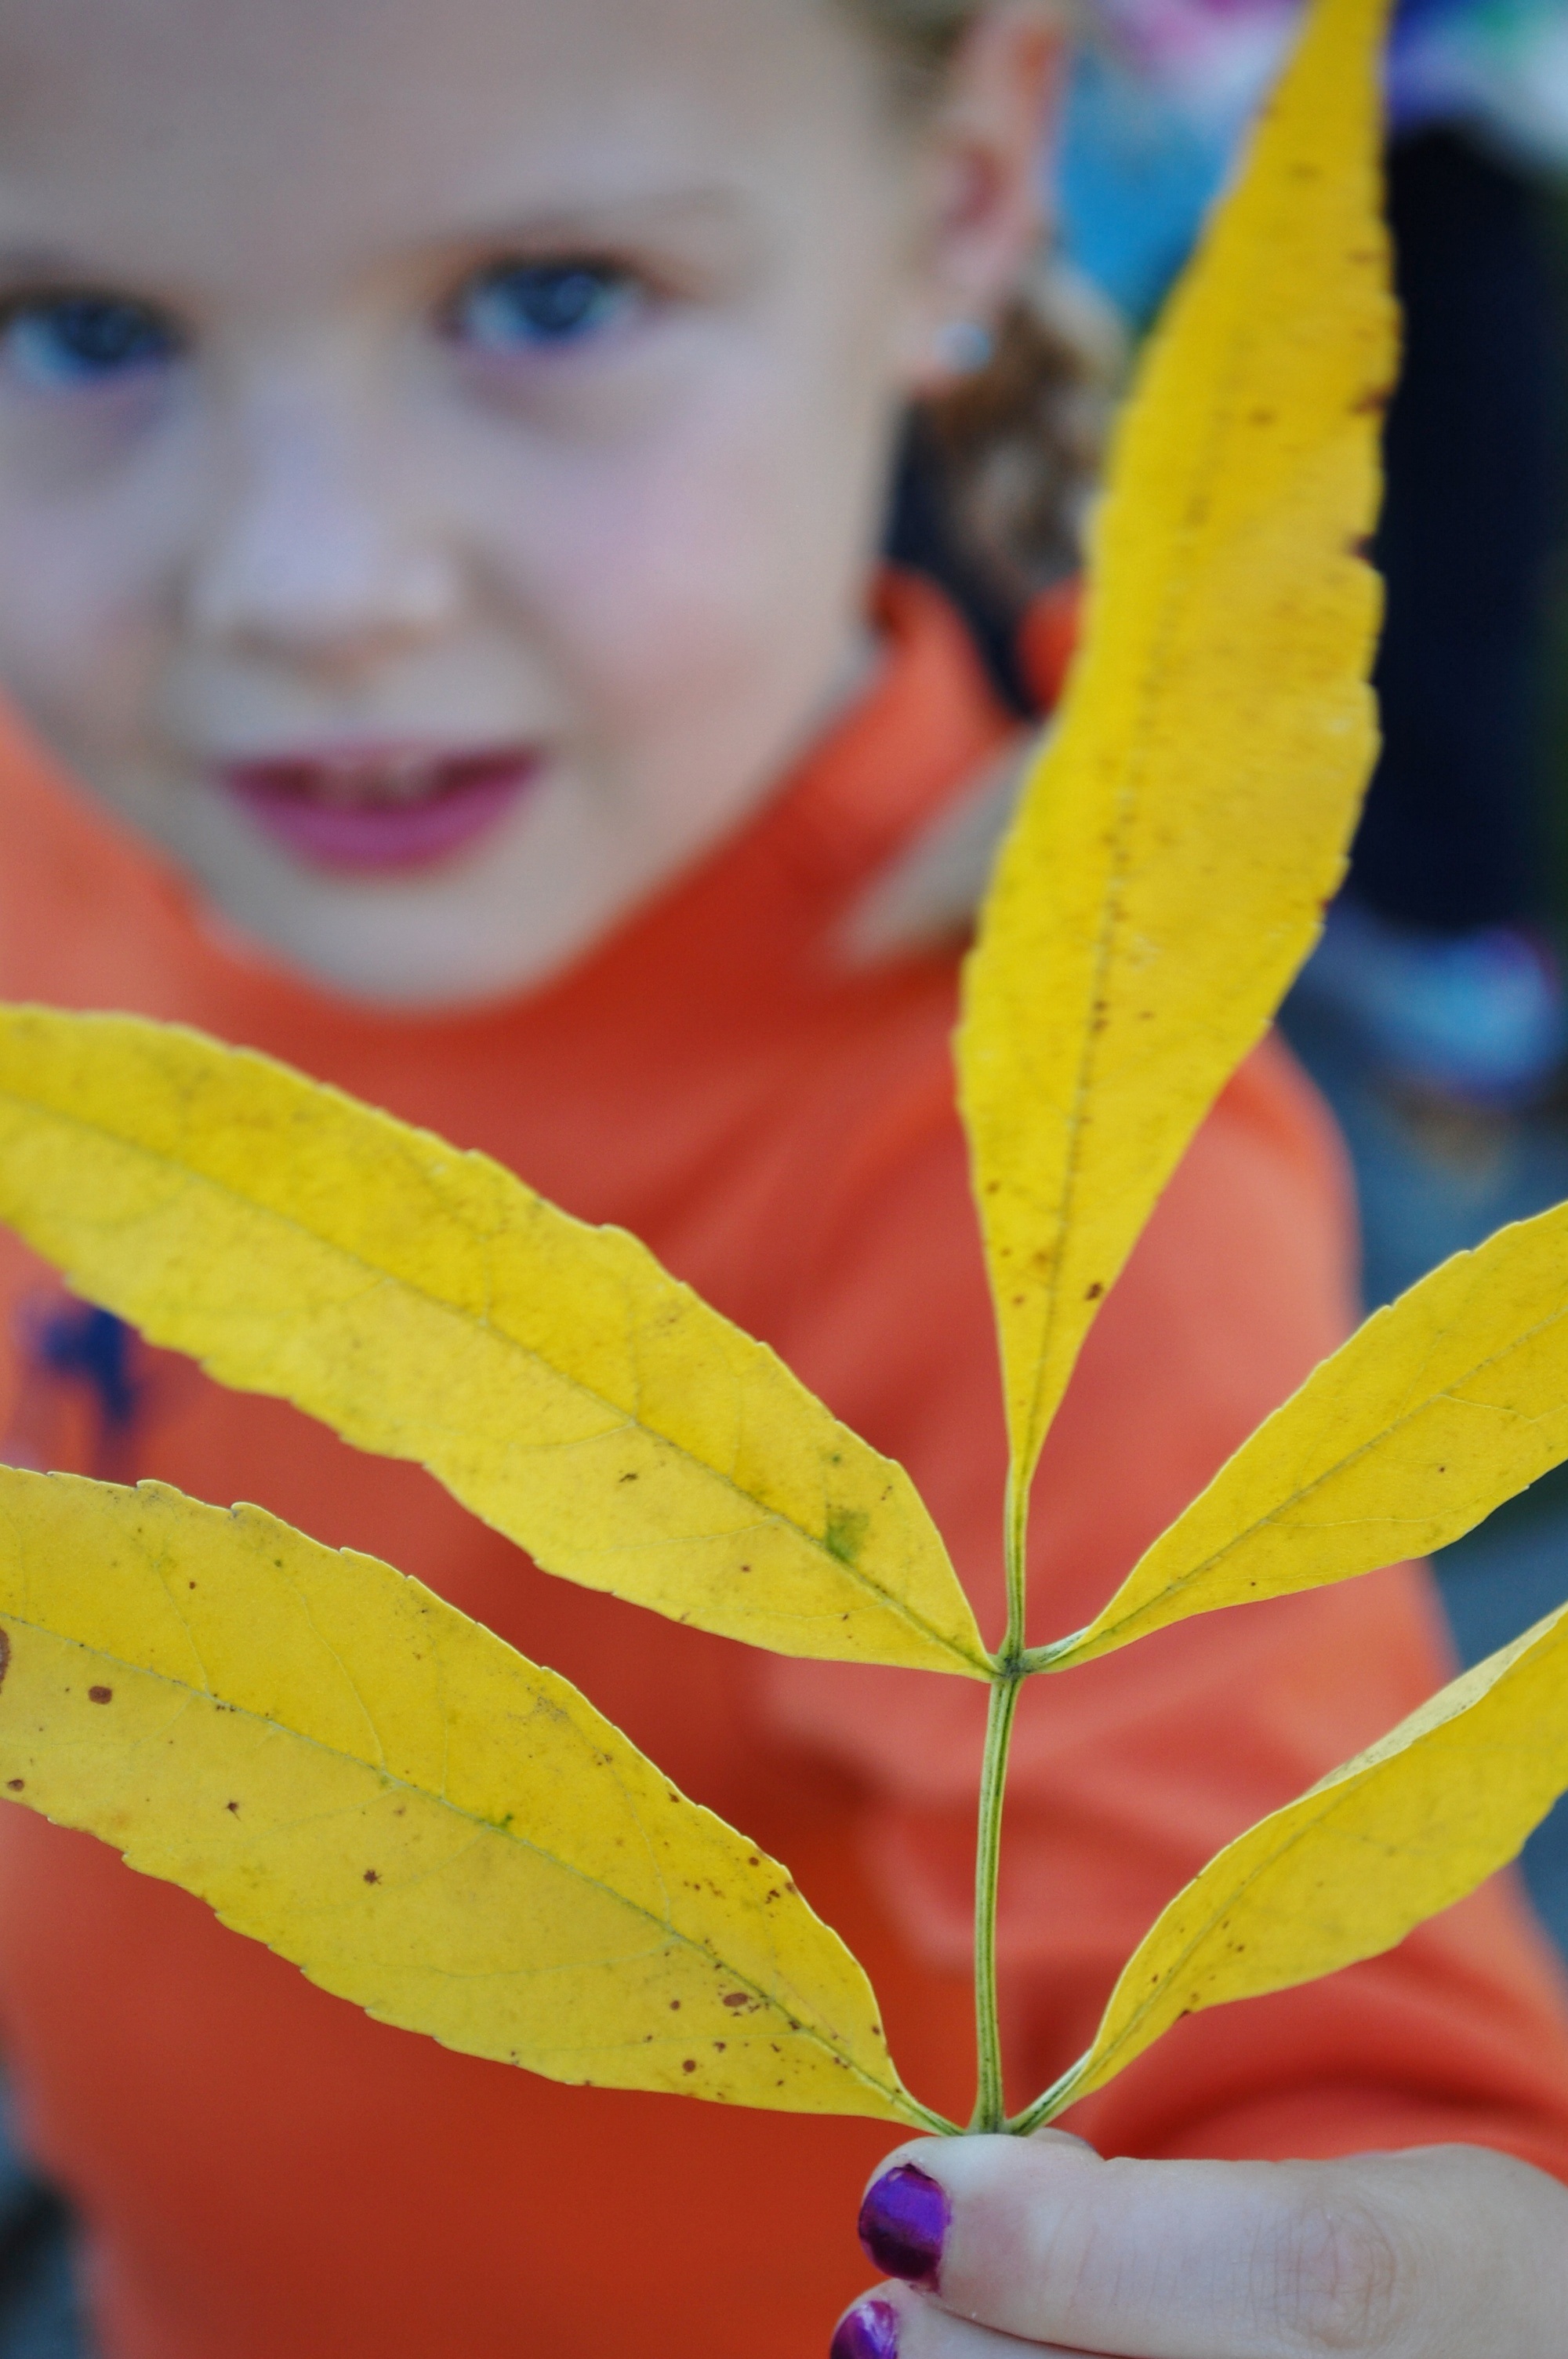
nature, forest, outdoor, people, plant, girl, photography, leaf, fall, flower, petal, kid, cute, female, orange, young, spring, red, color, natural, autumn, park, child, yellow, season, close up, leaves, face, september, happy, little, october, schoolgirl, macro photography